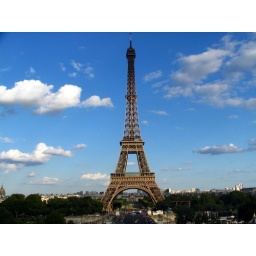
Eiffel tower surrounded by scattered clouds